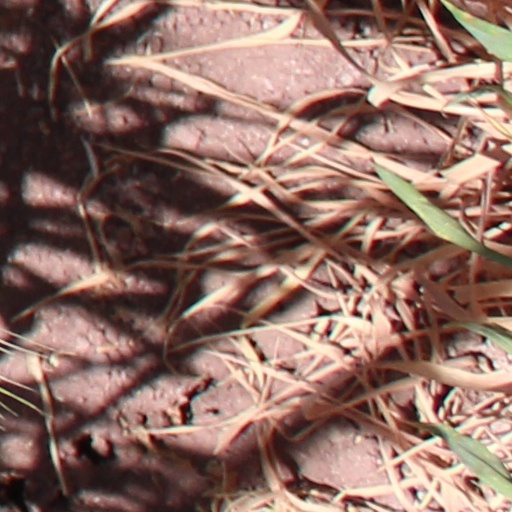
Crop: wheat